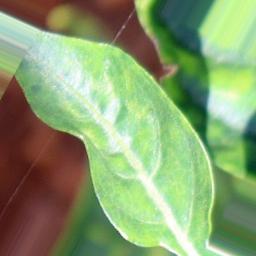
Label: healthy